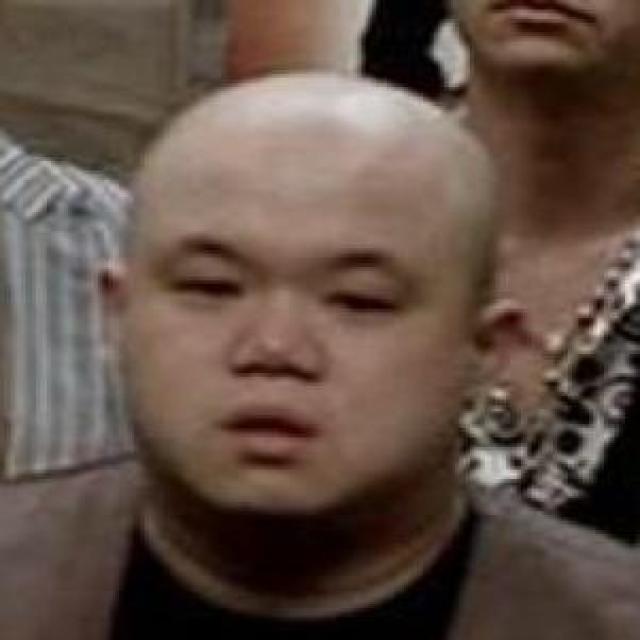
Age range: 21-44